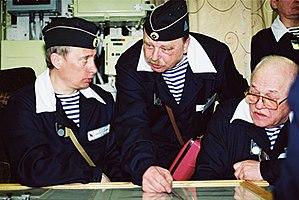
Le K-18 Karelia est un sous-marin nucléaire lanceur d'engins de classe Delta IV selon la classification de l’OTAN / Projet 667BDRM de classe Delfin selon la classification soviétique, actuellement en service dans la Marine russe. Il est construit à Severodvinsk par le constructeur naval Sevmash et entre en service en 1989. Il est rénové et modernisé entre 2004 et 2009, date à laquelle il reprend du service.